Gabriele Boscetto

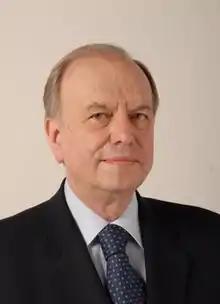
Gabriele Boscetto

Gabriele Boscetto (25 September 1944 – 21 June 2021) was an Italian politician who served as a Senator and the President of the Province of Imperia from 1995 to 2001.